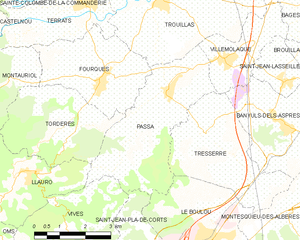
Carte des communes françaises
Passa est une commune française, située dans le département des Pyrénées-Orientales en région Occitanie. Ses habitants sont appelés les Passanencs.